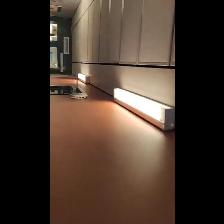
Label: NonHuman